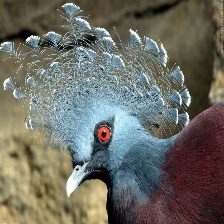
Species: VICTORIA CROWNED PIGEON
Scientific name: GOURA VICTORIA